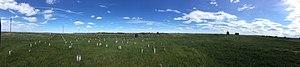
Bilär était une cité médiévale de la Bulgarie de la Volga et sa seconde capitale, après Bolghar, jusqu'à sa destruction par les forces mongoles de Batu en 1236. Elle était située sur la rive gauche de la Petite Cheremshan dans ce qui est aujourd'hui le District d'Alexeyevsky au Tatarstan.